Dressage

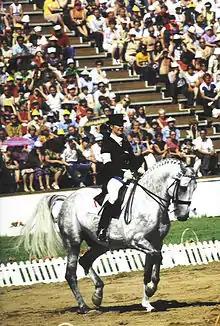
Dressage at the 1980 Summer Olympic games

At the international level, dressage tests governed by the FEI are the Prix St. Georges, Intermediare I, Intermediare II, and Grand Prix. The dressage tests performed at the Olympic Games dressage competition are Grand Prix. This level of testing demands the most skill and concentration from both horse and rider.